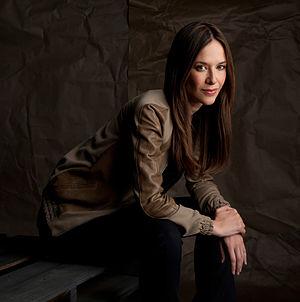
Jade Raymond, née le 28 août 1975 à Montréal, Canada, est une productrice canadienne de jeux vidéo. Elle a participé à l'émission de la chaîne américaine G4, The Electric Playground avec Tommy Tallarico, Victor Lucas, Julie Stoffer et Geoff Keighley.